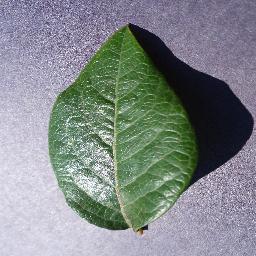
Label: Blueberry___healthy